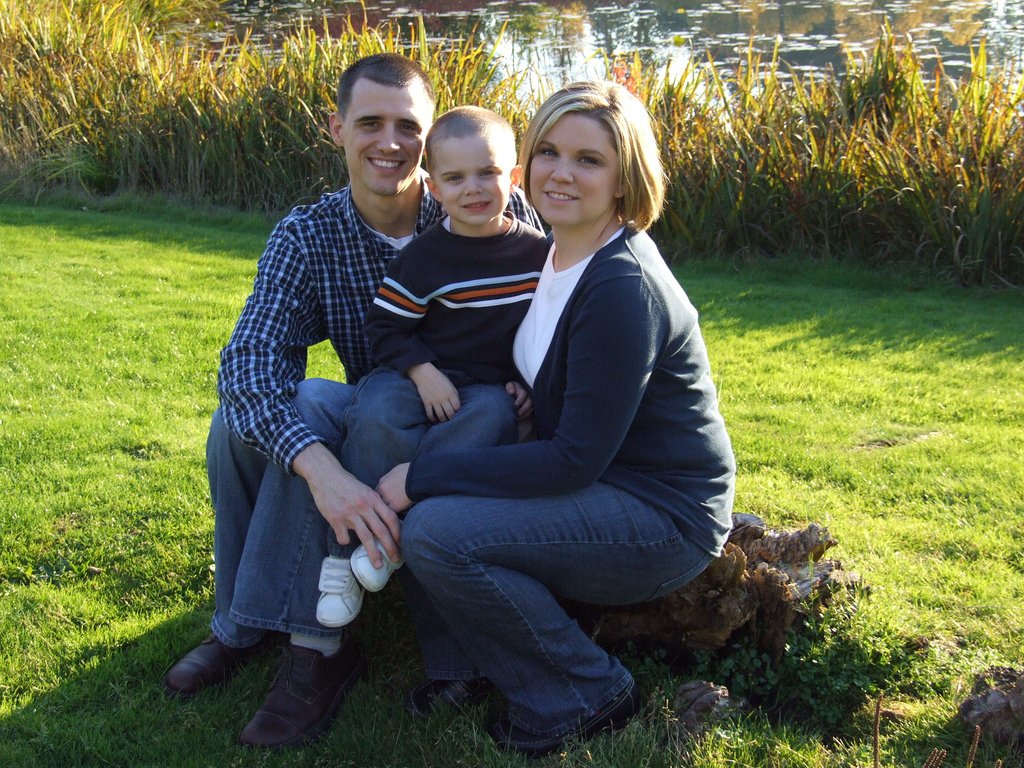
Label: not_food